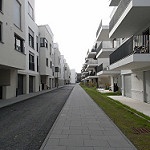
Scene: Outdoor